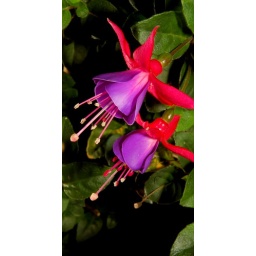
Used two flash, one slightly above camera and one on the ground below flowers